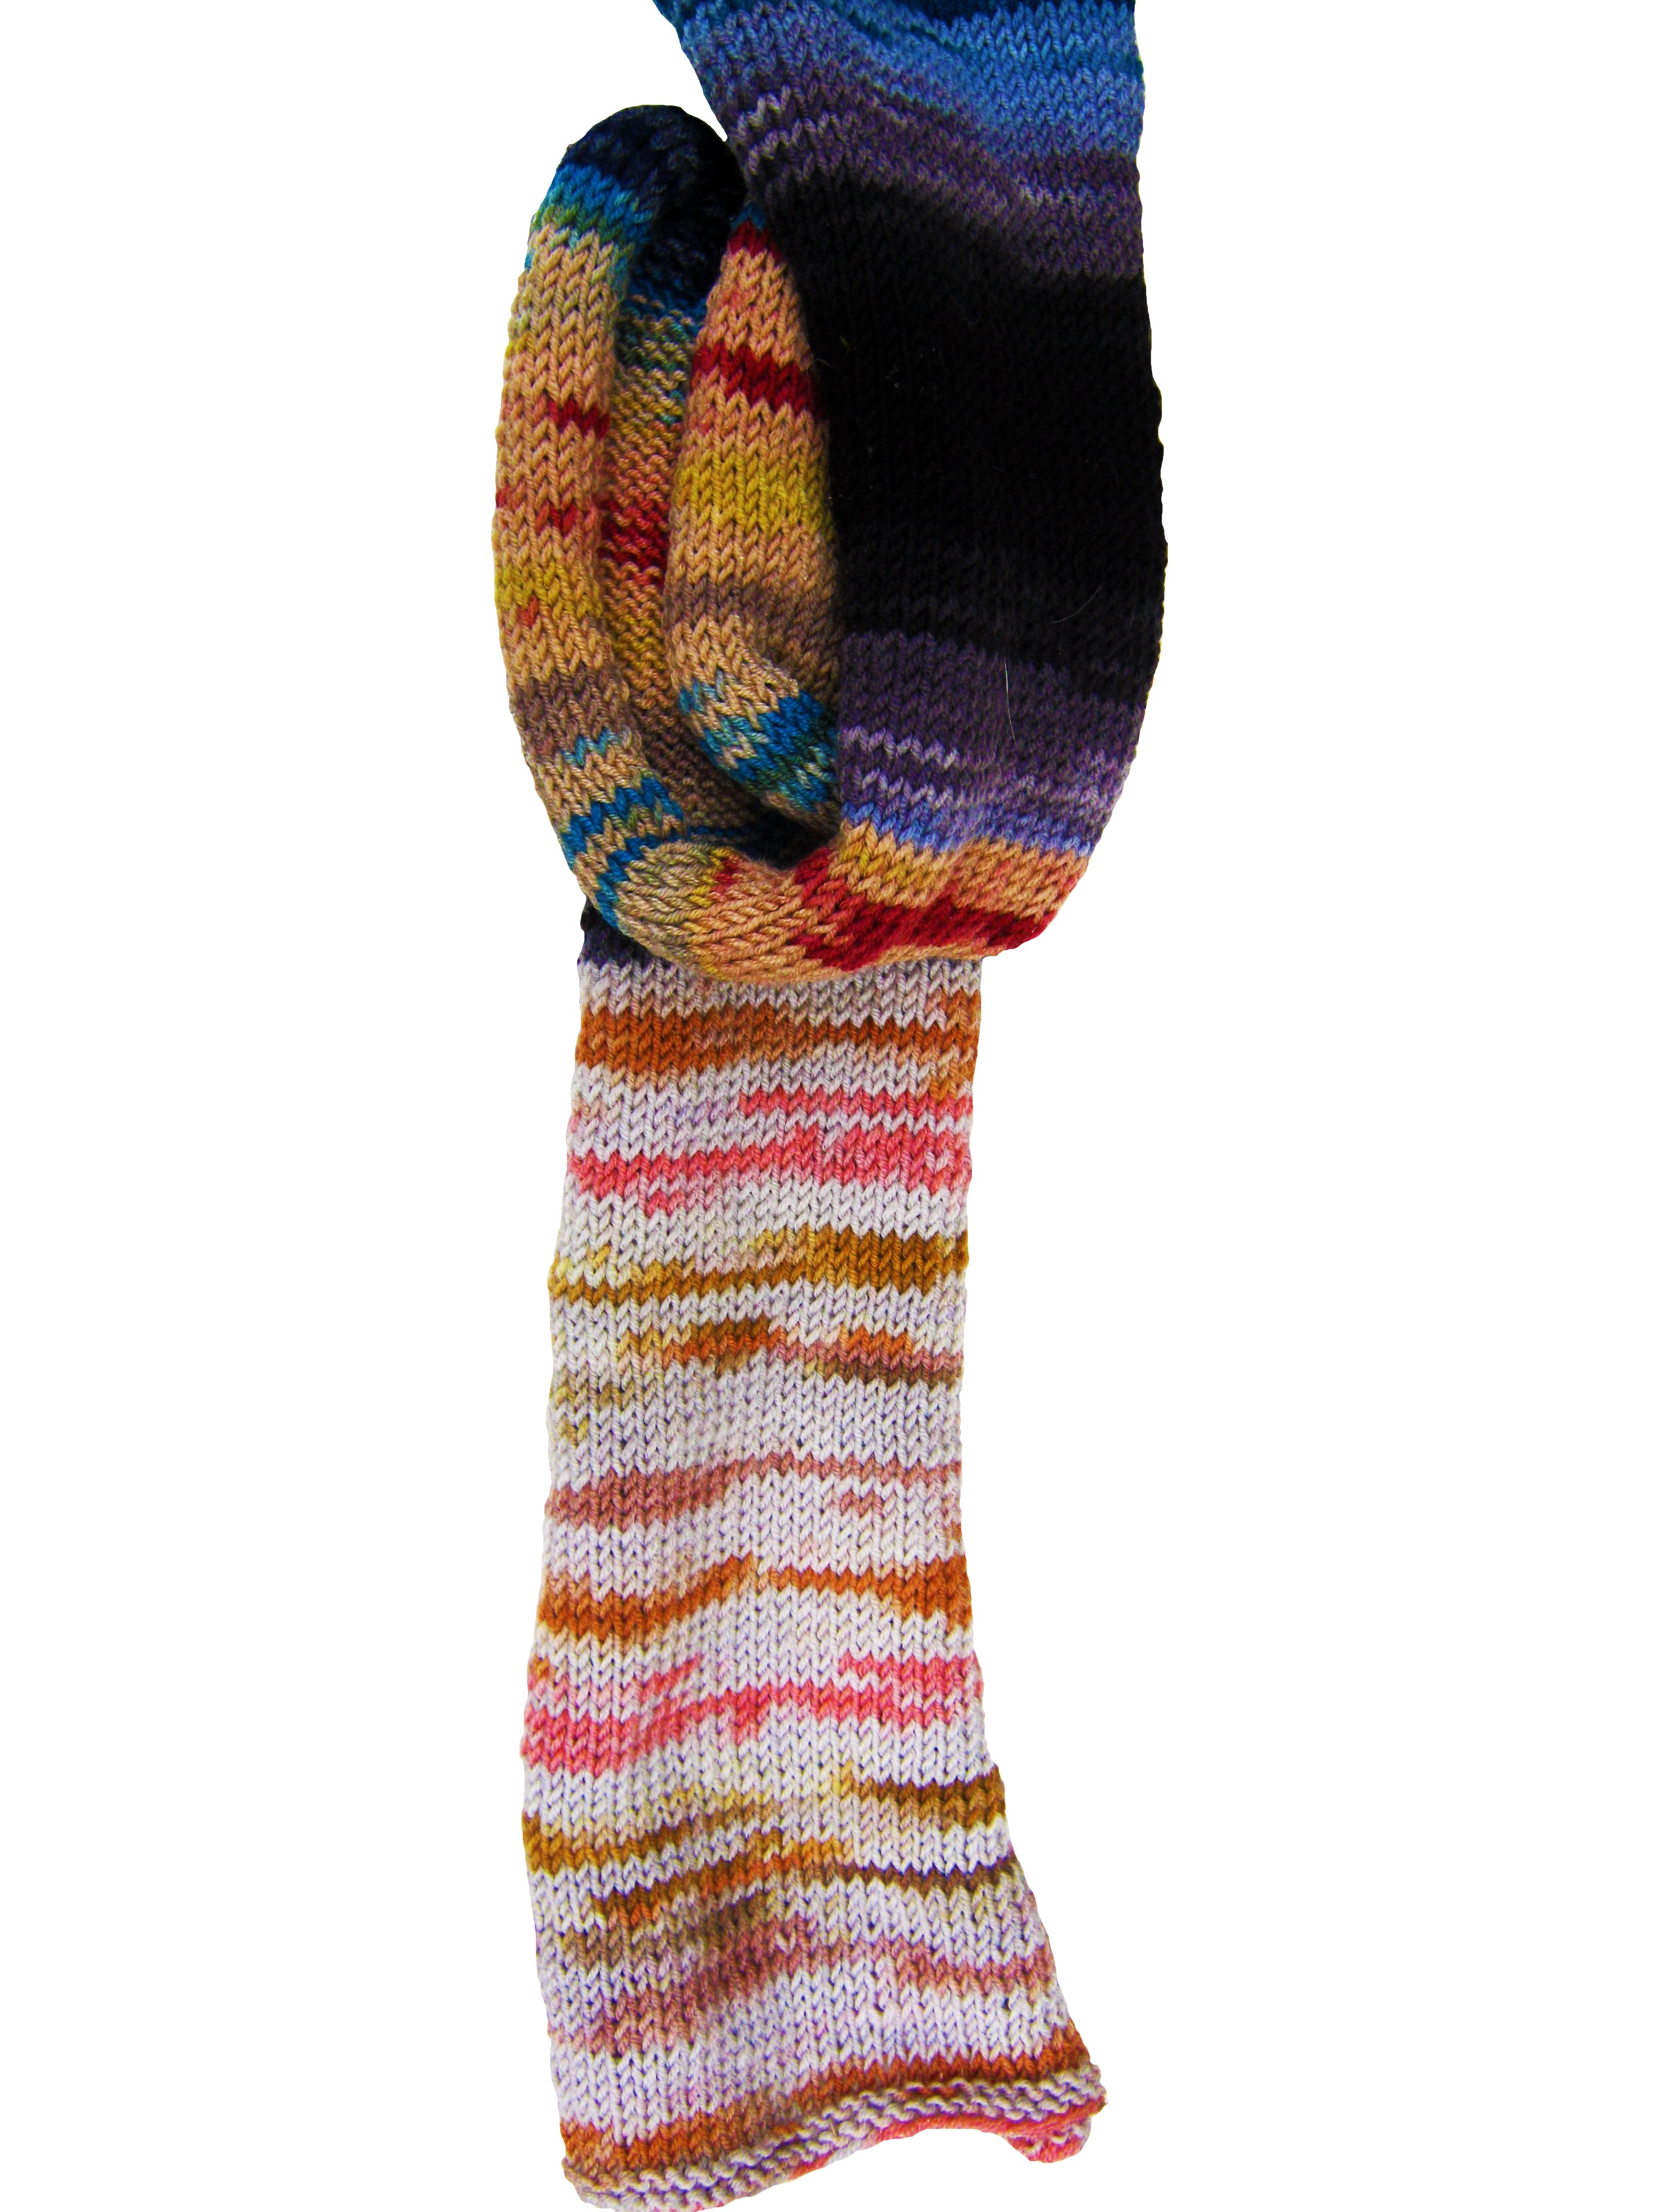
pattern, clothing, colorful, knit, wool, scarf, textile, design, hand labor, sleeve, tartan, cat's cradle, fashion accessory, stole